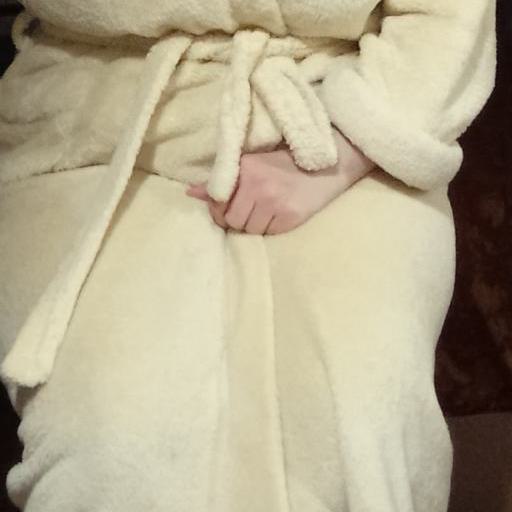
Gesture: no_gesture